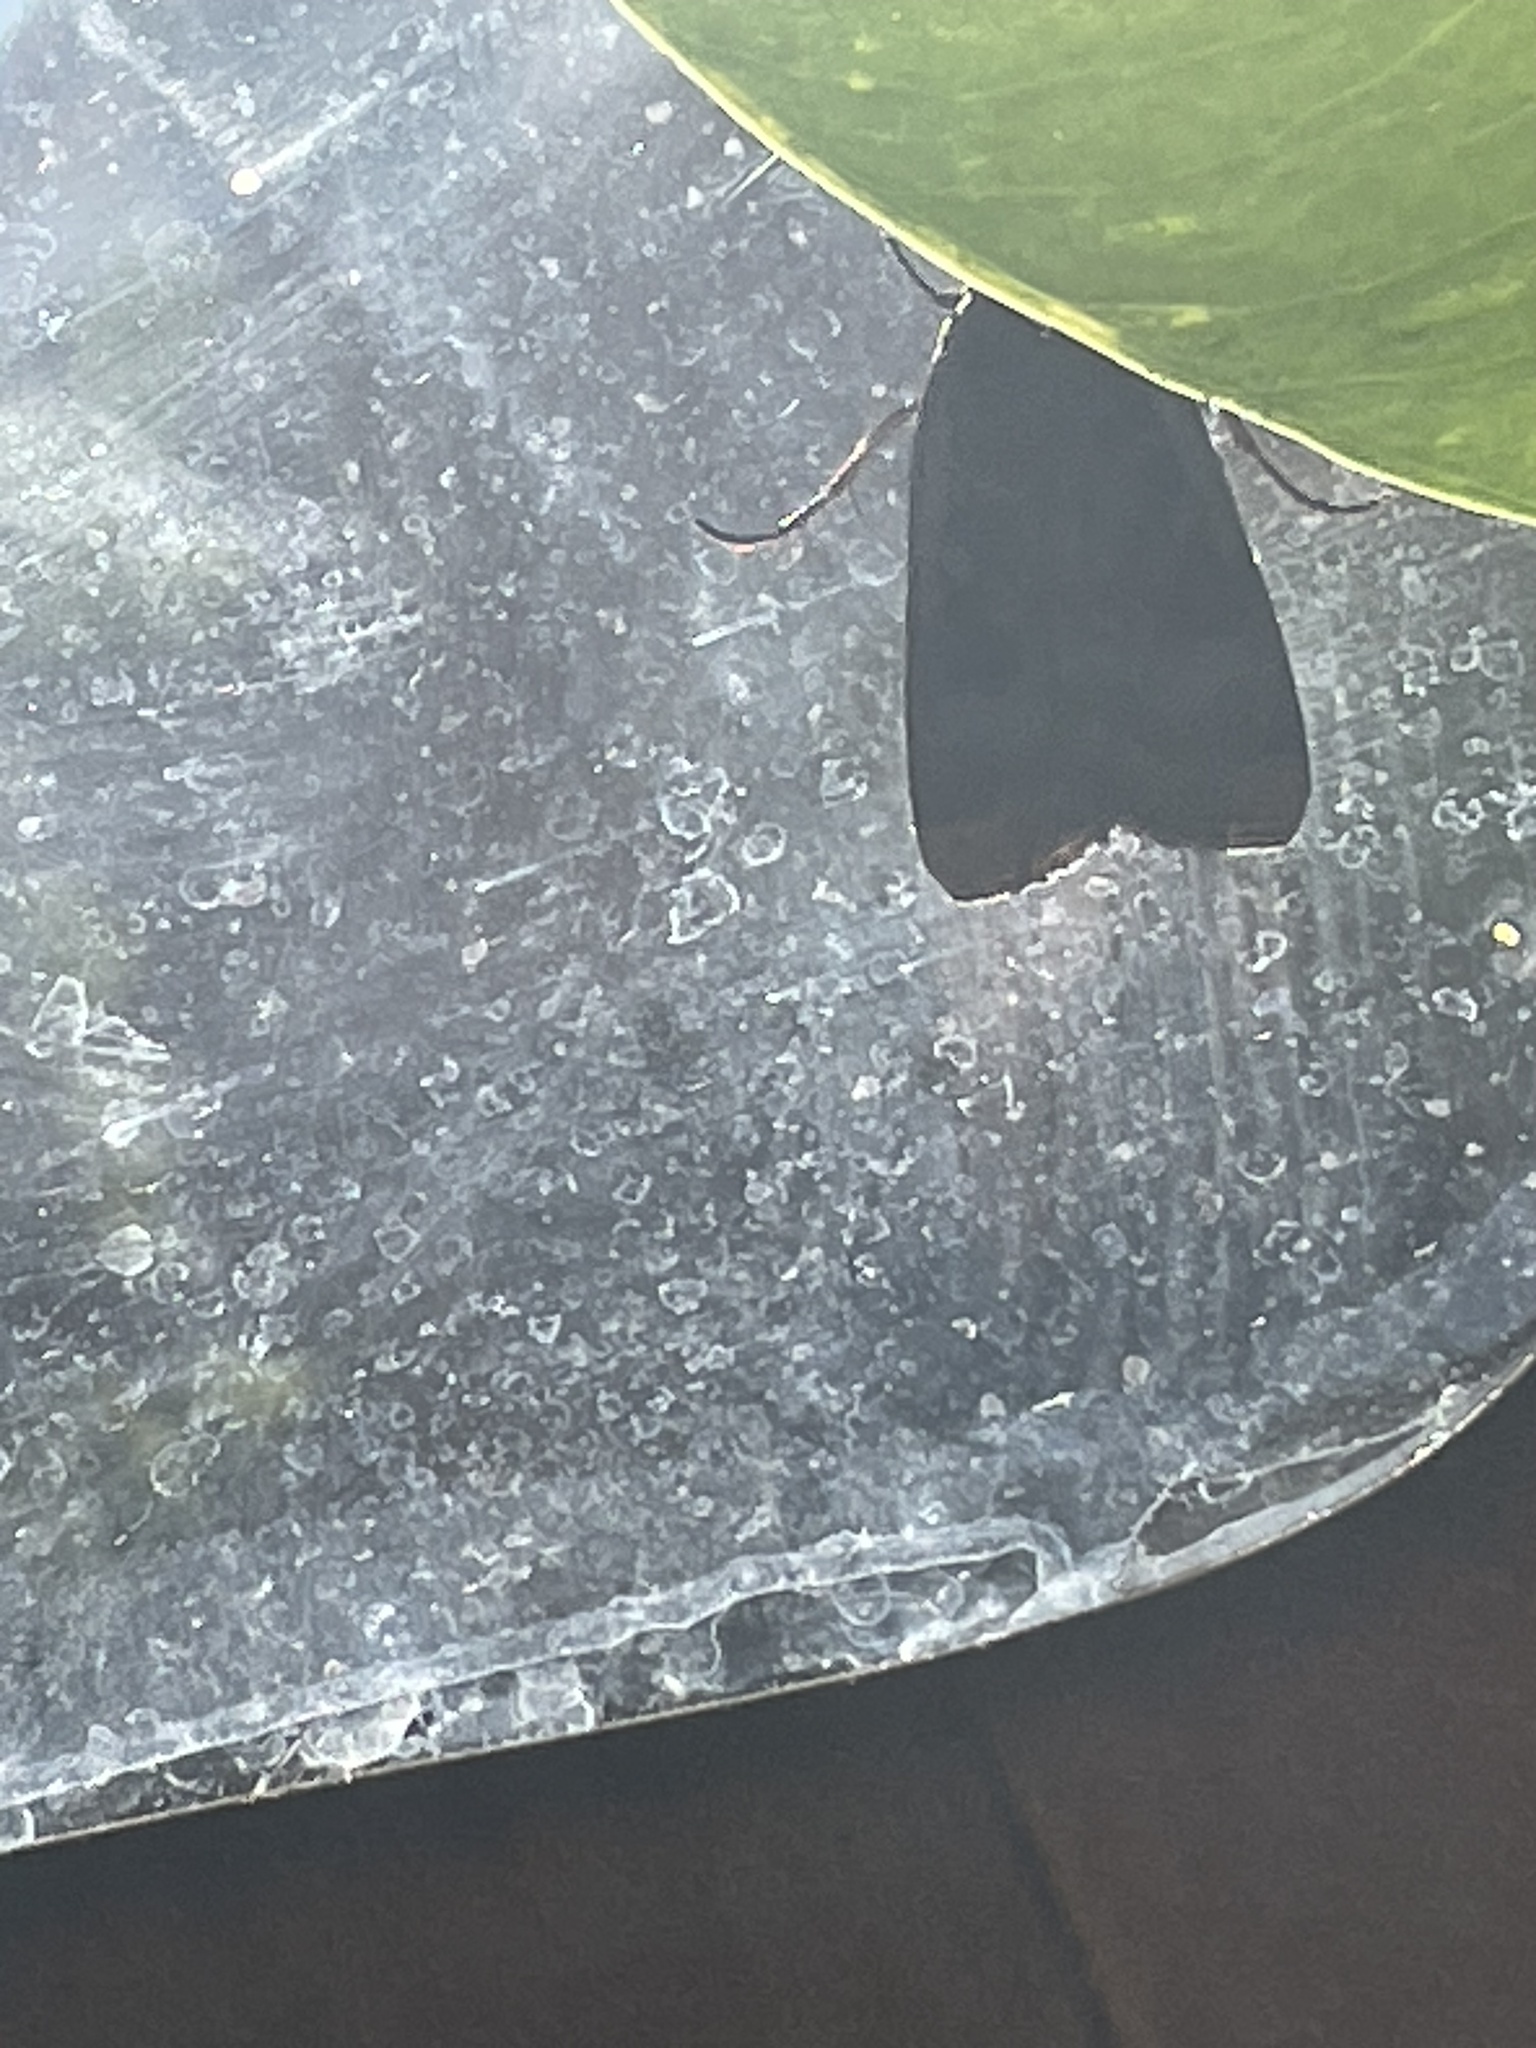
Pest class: cutworms